Vittorio Bottego

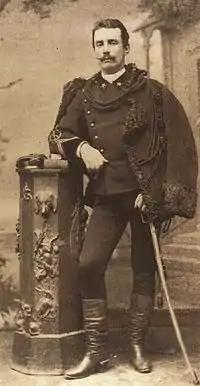
Vittorio Bottego in 1889

Vittorio Bottego (Parma, 29 July 1860 – Dhaga Roba, 17 March 1897) was an Italian army officer and one of the first Western explorers of Jubaland and southern Ethiopia, where he led two expeditions. He was the first European explorer to follow the course of the lower Omo River to its confluence with Lake Turkana and to reach Lake Abaya, which he renamed "Lake Margherita" after Queen Margherita of Savoy wife of King Humbert I of Italy.